National Register of Historic Places listings in Oldham County, Texas

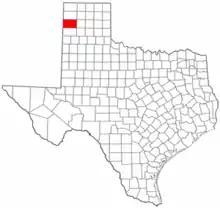
Location of Oldham County in Texas

This is intended to be a complete list of properties listed on the National Register of Historic Places in Oldham County, Texas. There are 12 properties listed on the National Register in the county including one National Historic Landmark.